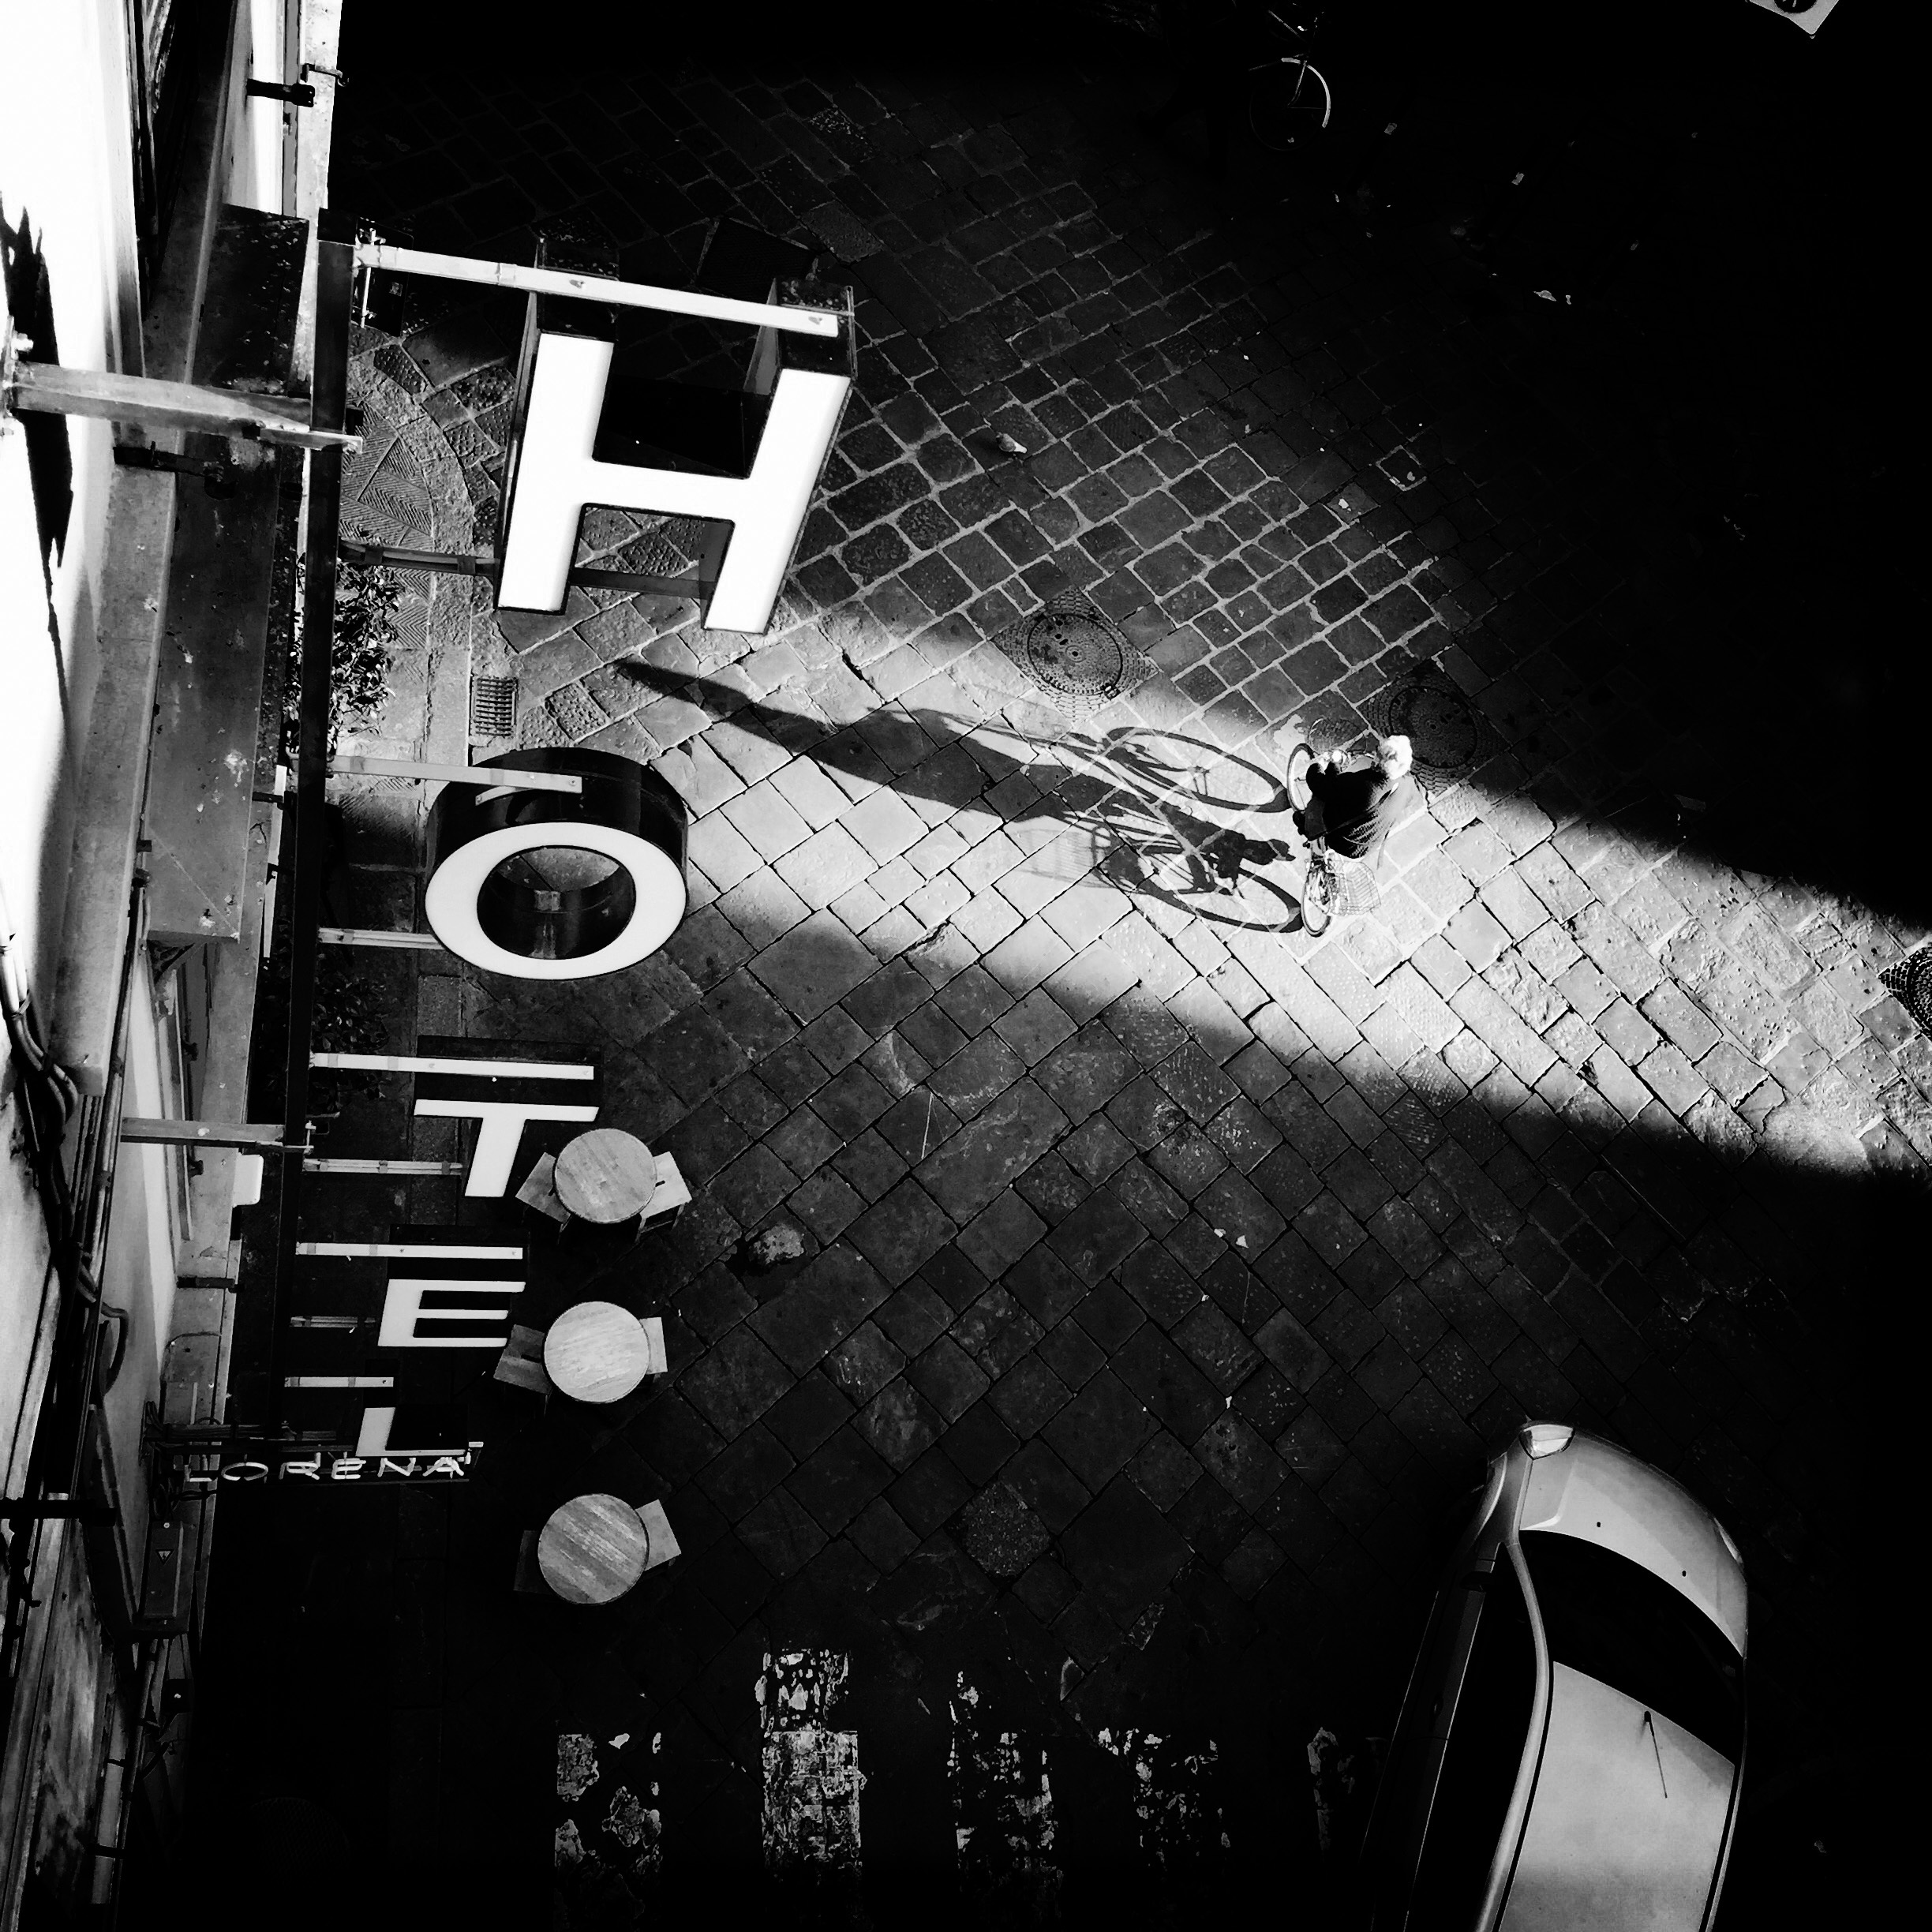
light, black and white, white, photography, vehicle, darkness, black, monochrome, shape, monochrome photography, film noir